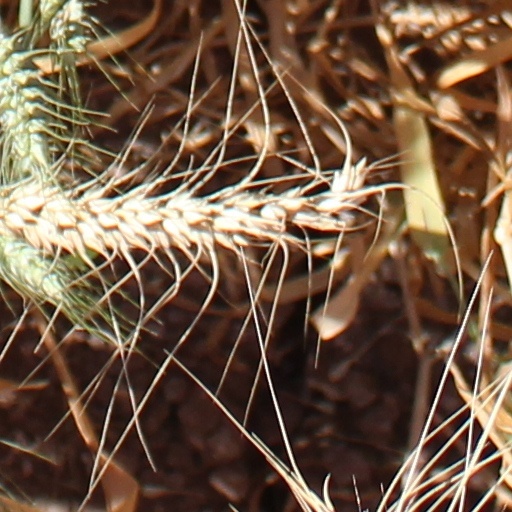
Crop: wheat